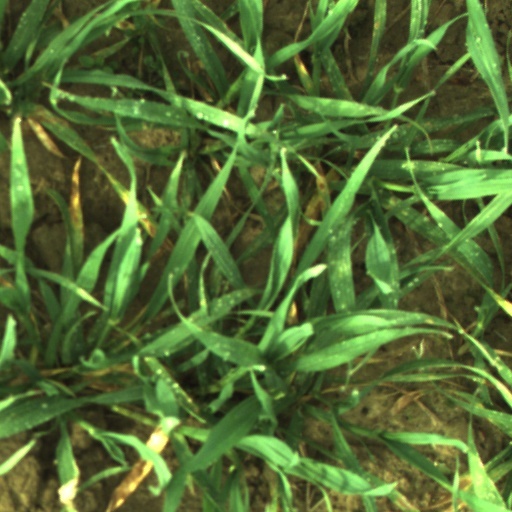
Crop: wheat